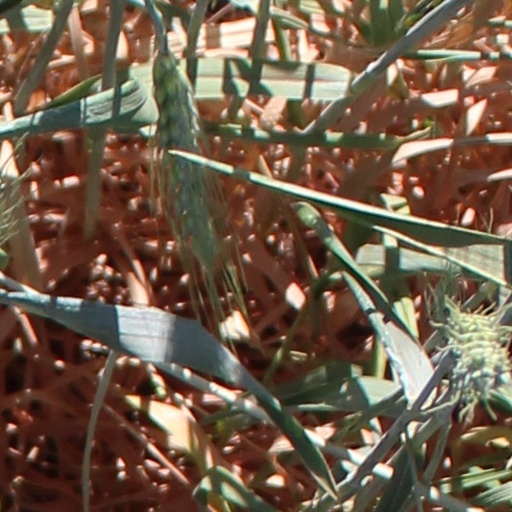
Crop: wheat